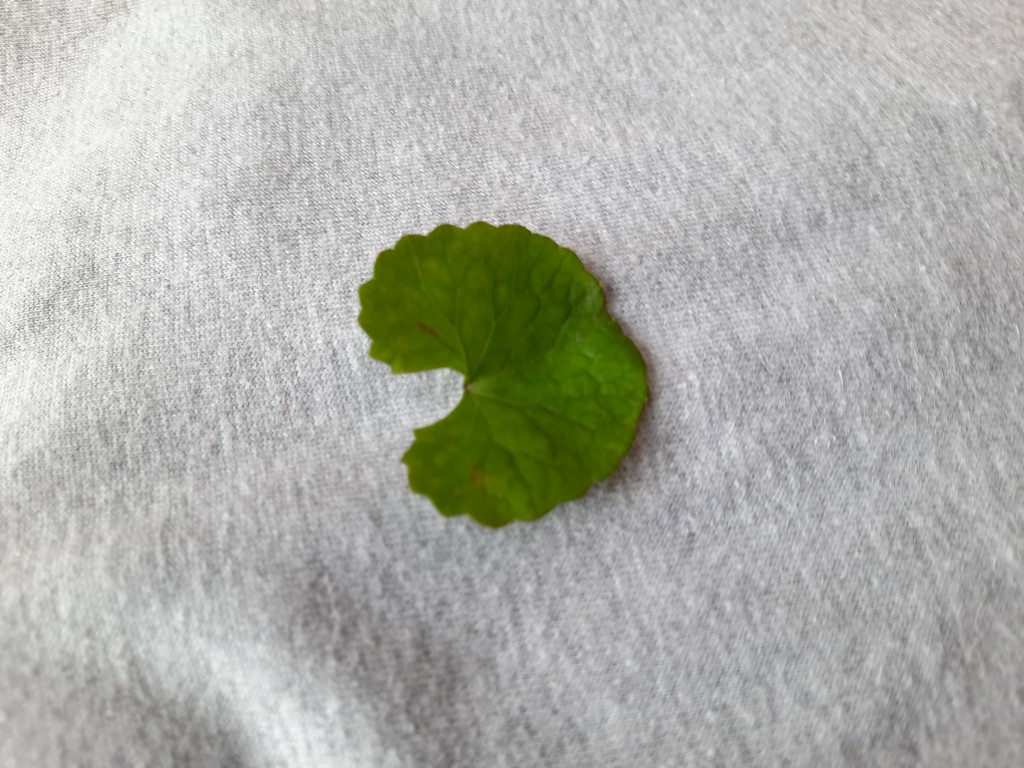
Label: Healthy